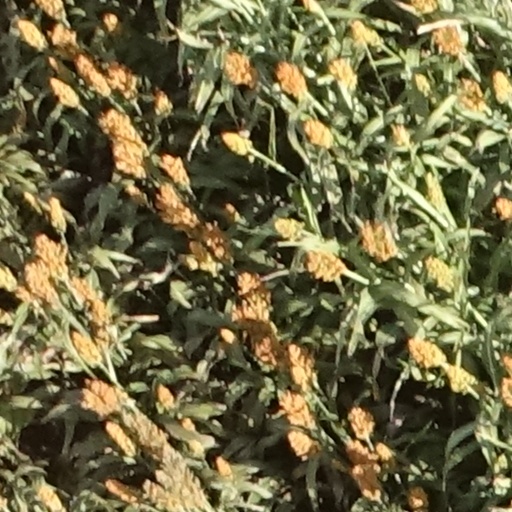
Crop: sorghum